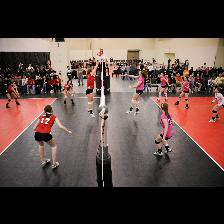
Label: Human